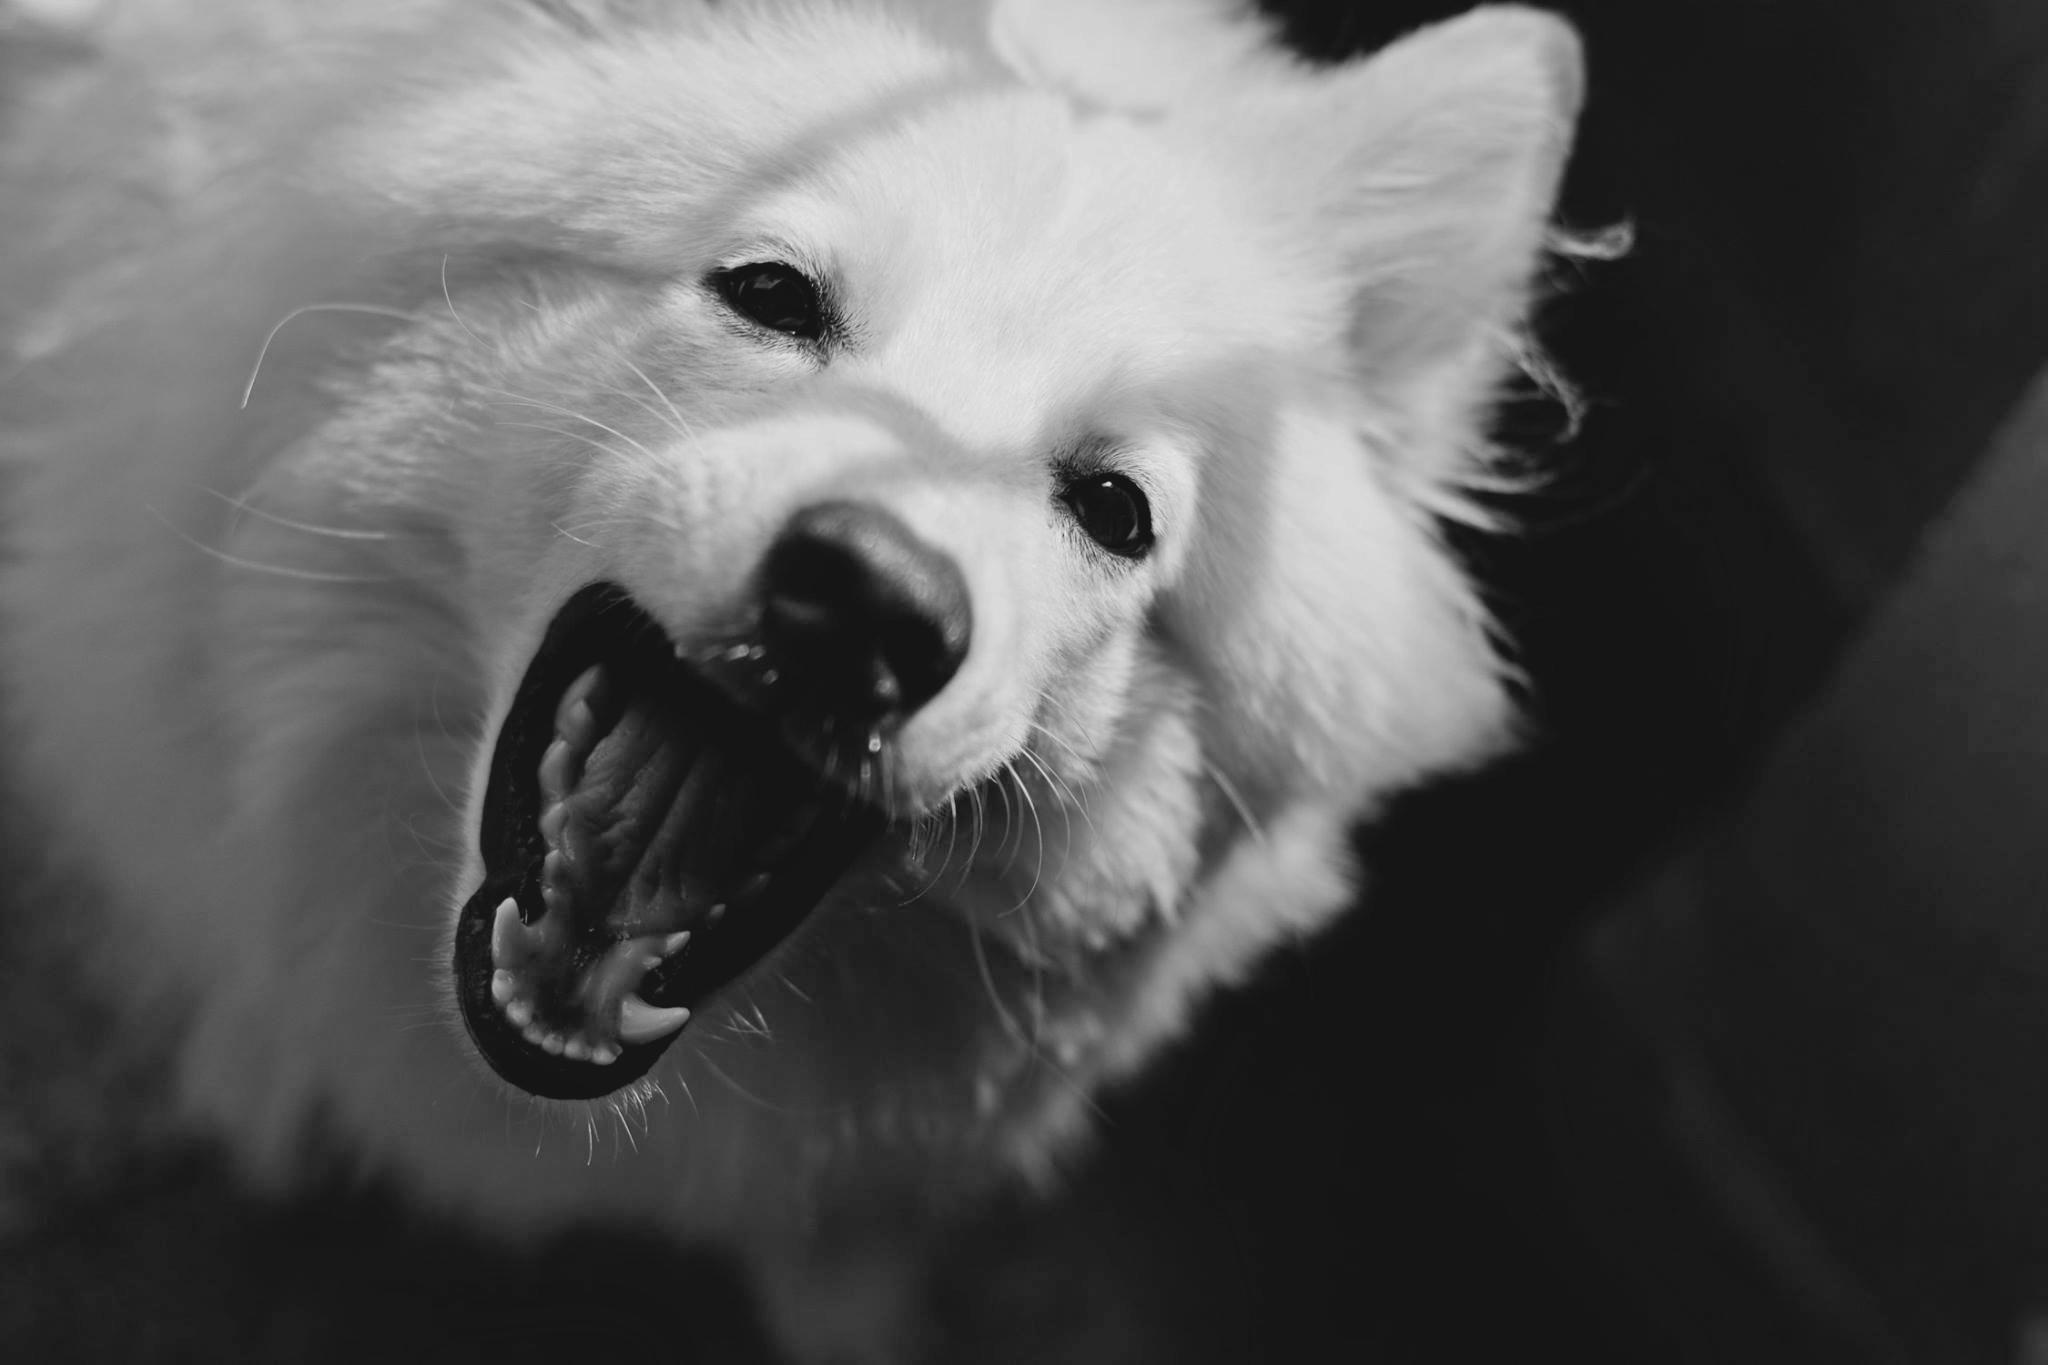
black and white, dog, animal, cute, canine, pet, mammal, monochrome, nose, whiskers, furry, vertebrate, pomeranian, monochrome photography, dog like mammal, dog breed group